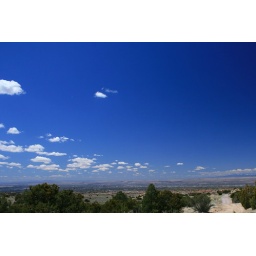
Beautiful blue sky over Albuquerque from the Bear Canyon trail.